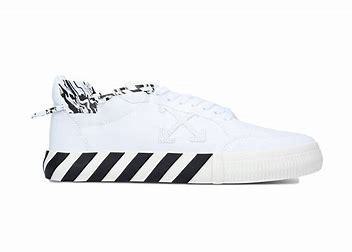
Brand: Off-White
Model: Off Vulc